Rock music in Mexico

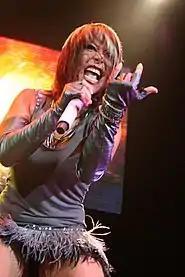
Alejandra Guzmán has earned the title of La Reina del Rock (The Queen of Rock. Latin Grammy Award-winner for Best Rock Solo Vocal Album at 2002.

After various government crackdowns and restrictions on rock, particularly after the 1971 Festival Rock y Ruedas de Avándaro, the bands that remained together or formed during this time moved into an underground scene, centered around Mexico City, where the rock and its subgenres finally started to see adoption among the lower classes of Mexican society. This created an entirely new movement, with musicians and fans of their music formed "bandas." Many in these bands created names based on their imposed lower position, such as Mierdas Punk, Manchados, and Punks Not Dead. After the Catholic Church began disparaging these bandas on the basis of assumed Satanism, new bandas formed with names based on this supposed tie to Satanism, such as Abadón, Lucifer, and Blasfemia.